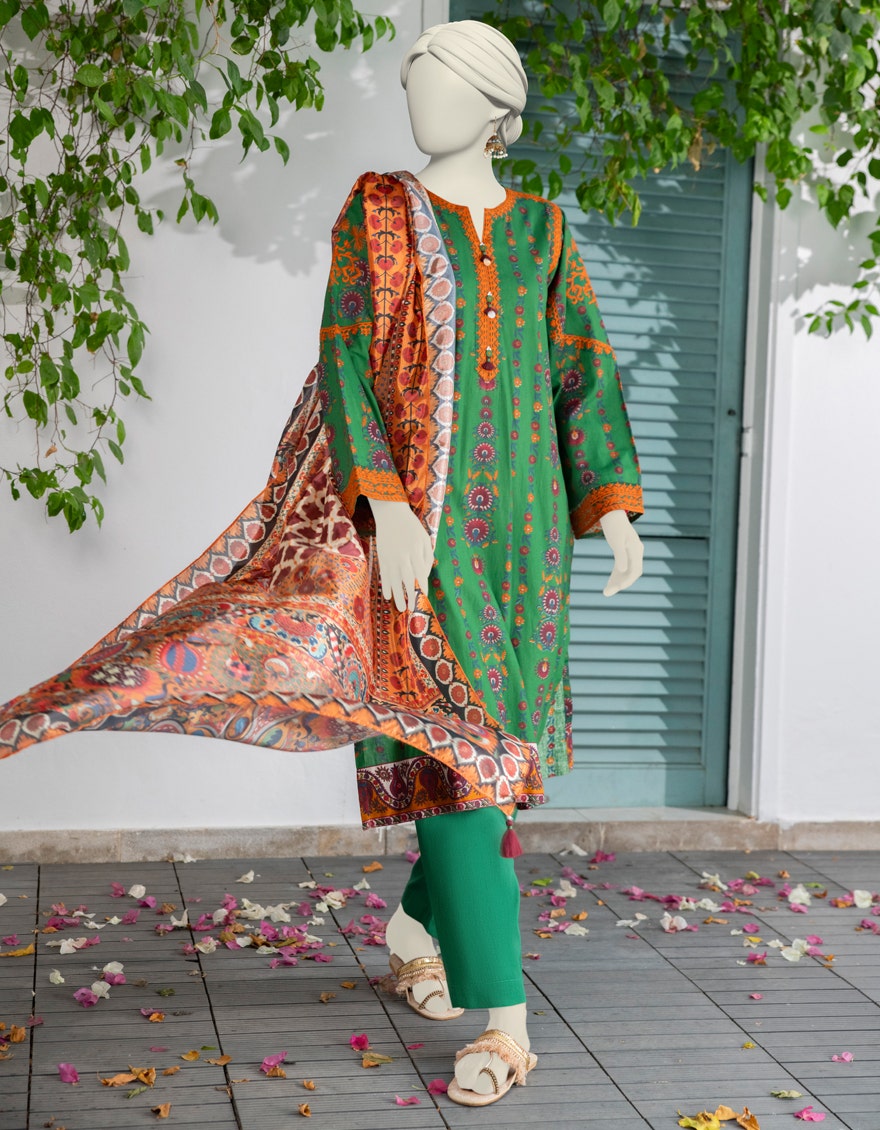
green multi embroidered salwar suit